Tzvi Avni

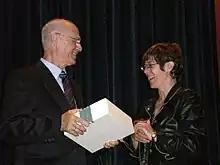
Tzvi Avni and Annegret Kramp-Karrenbauer

Tzvi Jacob Avni (first name sometimes spelled Zvi; ; born Hermann Jakob Steinke, September 2, 1927; Saarbrücken) is an Israeli composer.